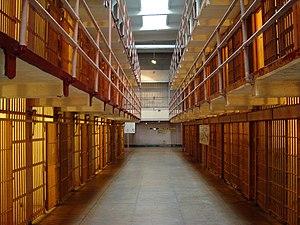
L'île d'Alcatraz, en anglais Alcatraz Island, est une île située dans la baie de San Francisco à 1,92 km du port de San Francisco en Californie, dans l'Ouest des États-Unis.
Meurtre à Alcatraz, ou au Québec Meurtre avec préméditation, est un film franco-américain réalisé par Marc Rocco, sorti en 1995.
À l'instar du système juridique, le complexe pénitentiaire américain est divisé entre prisons fédérales, gérées par le Bureau fédéral des prisons, et prisons relevant des États fédérés. Les autorités des États-Unis ont passé des contrats avec des entreprises, telle la Corrections Corporation of America, pour construire et gérer certaines prisons.
Tex Murphy: Overseer est un jeu vidéo d'aventure publié en 1998 et fonctionnant sur PC. C'est le cinquième épisode de la saga Tex Murphy. Développé et édité par Access Software, le jeu a été conçu par Chris Jones et Aaron Conners.
L'évasion d'Alcatraz est la fuite, la nuit du 11 juin 1962, de trois détenus de la prison fédérale de haute sécurité d'Alcatraz, laquelle est à l'époque le pénitencier le plus célèbre des États-Unis. Frank Morris et les frères Clarence Anglin et John Anglin prennent la fuite à bord d'un radeau de fortune après avoir creusé le mur de leur cellule. Allen West, un quatrième complice, n'a pu se joindre à eux en raison d'un contretemps, car le trou qu'il a creusé était trop petit pour lui. Il se blesse quand il essaye de passer à travers, il abandonne puis commence à creuser un peu plus le contour de la grille pour terminer à 2 h du matin.
Clint Eastwood [klɪnt istwʊd], né le 31 mai 1930 à San Francisco, est un acteur, réalisateur, compositeur et producteur de cinéma américain.